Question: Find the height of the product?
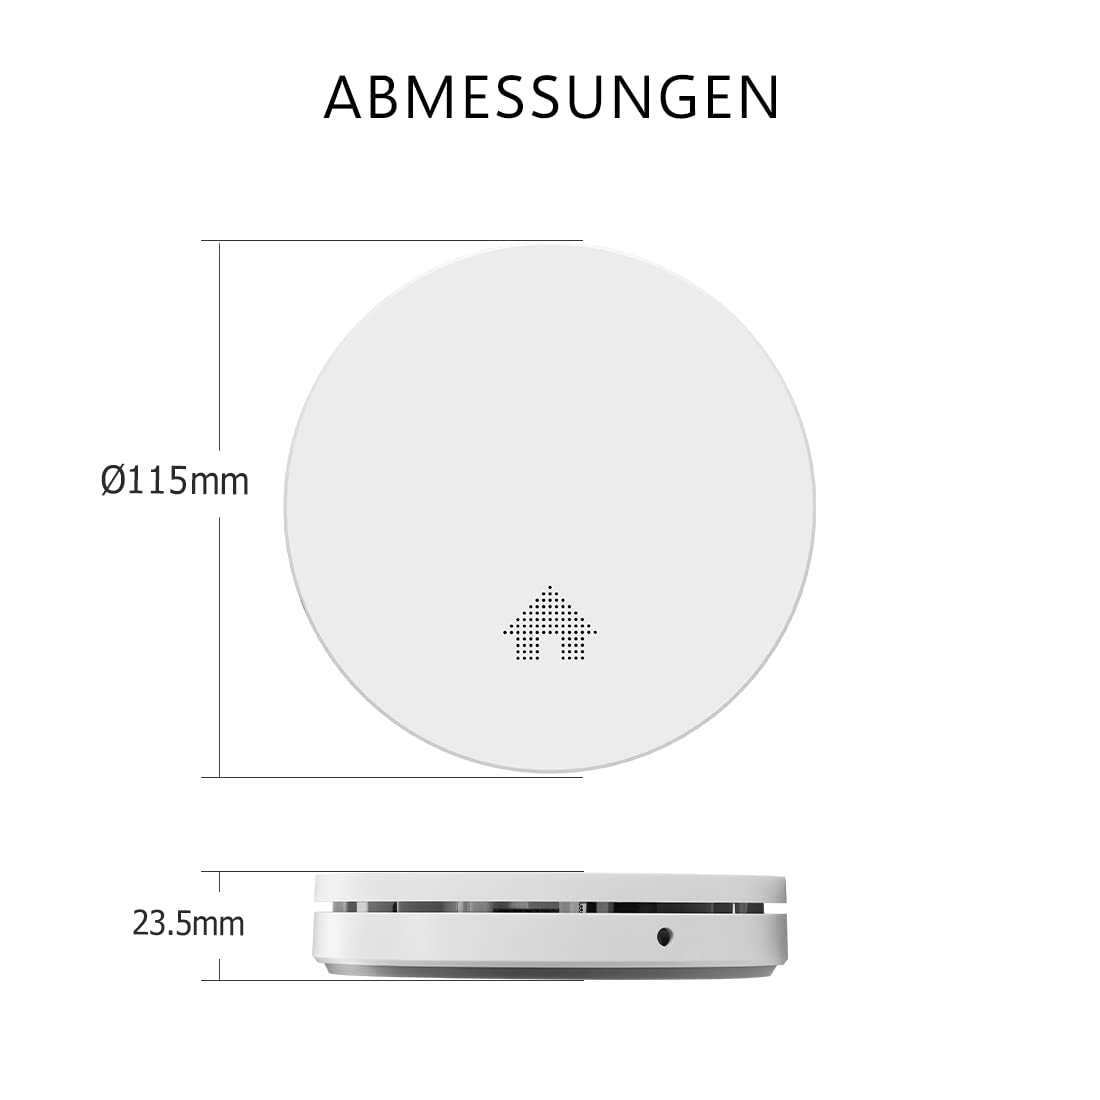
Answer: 1115.0 millimetre